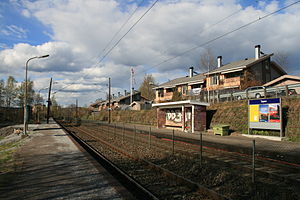
Tøyen Station (jernbane)
Tøyen Station er en jernbanestation på Gjøvikbanen i Norge. Stationen ligger på græsen mellem Keyserløkka og Tøyenparken i Oslo, ca. 1400 meter nordøst for det centrale Tøyen hvor det lokale indkøbscenter og Tøyen Station på T-banen ligger. Stationen betjenes af lokaltogene på Gjøvikbanen.